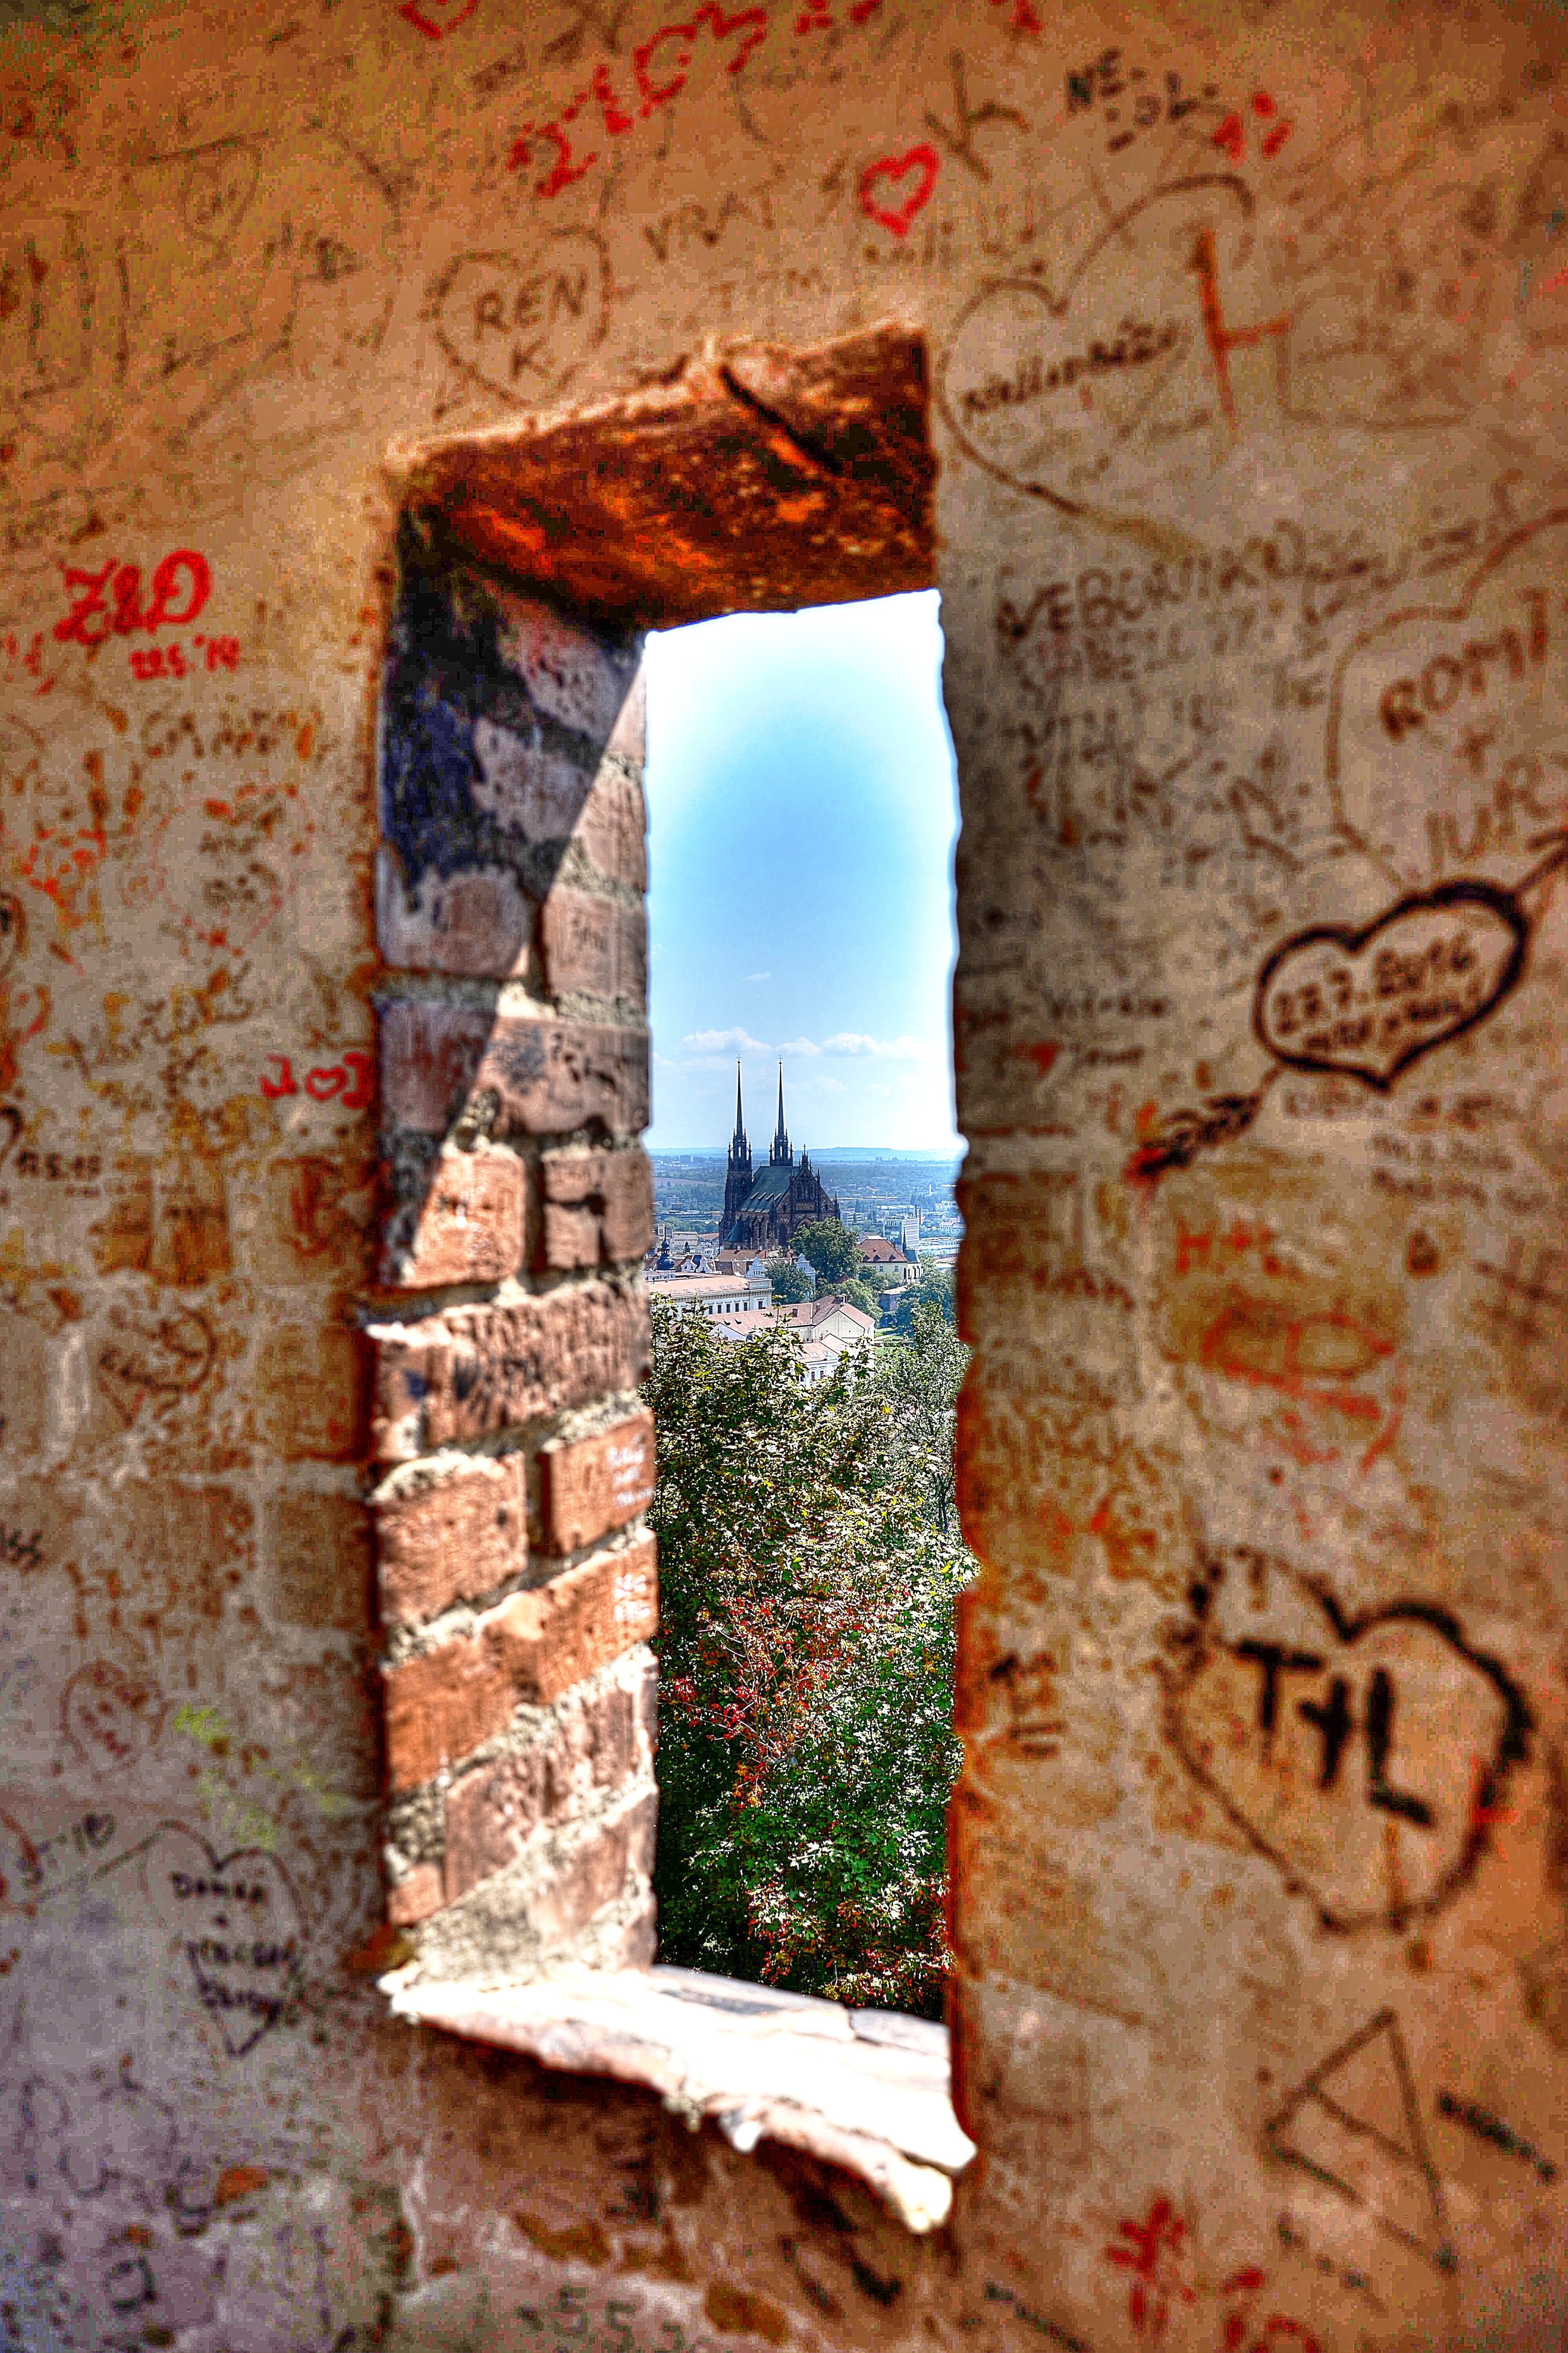
writing, rock, wood, sunlight, texture, window, shade, peak, urban, wall, arch, red, color, castle, church, brick, graffiti, material, concrete, blue sky, hdr, art, exposure, temple, ruins, look, history, site, brno, middle ages, sneak, brick house, ancient history